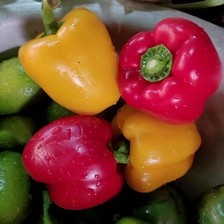
Label: capsicum